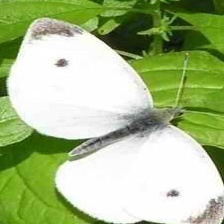
Species: CABBAGE WHITE
Butterfly family (ImageNet category): cabbage_butterfly